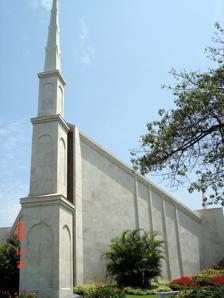
Building: Lima Peru Temple
Country: Peru
Year built: 1986
Lima Peru Temple Number 38 Dedication 10 January 1986, by Gordon B. Hinckley Site 4.5 acres (1.8 ha) Floor area 9,600 sq ft (890 m 2 ) Height 112 ft (34 m) Official website • News & images Church chronology ← Seoul Korea Temple Lima Peru Temple → Buenos Aires Argentina Temple Additional information Announced 1 April 1981, by Spencer W. Kimball Groundbreaking 11 September 1982, by Boyd K. Packer Open house 11–28 December 1985 Designed by Jesse M. Harris Location La Molina , Lima , Peru Geographic coordinates 12°4′10.96680″S 76°56′56.02920″W / 12.0697130000°S 76.9488970000°W / -12.0697130000; -76.9488970000 Exterior finish Local granite, Oriental design Temple design Modern adaptation of six-spire design Baptistries 1 Ordinance rooms 4 (stationary) Sealing rooms 3 Clothing rental Yes ( edit ) The Lima Peru Temple is the 38th operating temple of the Church of Jesus Christ of Latter-day Saints (LDS Church). History Due to growth in Peru , church leaders announced in 1981 that a temple would be built in the city of Lima . The six-spired Lima Peru Temple was constructed on 2 hectares (5 acres) of undeveloped area. Gordon B. Hinckley , then a counselor in the church's First Presidency , dedicated the Lima Peru temple on January 10, 1986. The Lima Peru Temple serves more than four hundred thousand Latter-day Saints in the country. The temple has a total floor area of 890 square metres (9,600 sq ft), four ordinance rooms, and three sealing rooms. On April 3, 2016, church president Thomas S. Monson announced the intent to construct a second temple in the city. This temple will be called the Lima Peru Los Olivos Temple . Upon completion of this second temple, Lima will be the third city (and first outside of Utah) to have more than one temple, following the Utah cities of South Jordan and Provo . In 2020, the Lima Peru Temple was closed temporarily during the year in response to the coronavirus pandemic . See also LDS Church portal Lima Los Olivos Peru Temples Arequipa Chiclayo Cusco Huancayo Iquitos Lima Temples Piura Trujillo La Paz Guayaquil Quito Temples in and near Peru ( edit ) = Operating = Under construction = Announced = Temporarily Closed Addison Pratt , a major figure in this mission, 1840s Dean L. Larsen , a former temple president Comparison of temples of the Church of Jesus Christ of Latter-day Saints List of temples of the Church of Jesus Christ of Latter-day Saints List of temples of the Church of Jesus Christ of Latter-day Saints by geographic region Temple architecture (LDS Church) The Church of Jesus Christ of Latter-day Saints in Peru Pachacamac , ancient temple site southeast of Lima References